List of airports in Meghalaya

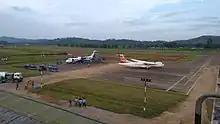
Airside of Shillong Airport

The Indian state of Meghalaya currently has only one operational airport in Shillong. The airport is operated by the Airports Authority of India. There were proposals to expand the runway of the present airport at Shillong to enable it to handle bigger aircraft. But, the Airports Authority of India termed the runway expansion unfeasible. Therefore, the Meghalaya High Court directed the Government of Meghalaya to prepare a preliminary report on whether a new greenfield airport will be constructed or the existing runway at Shillong Airport will be expanded.